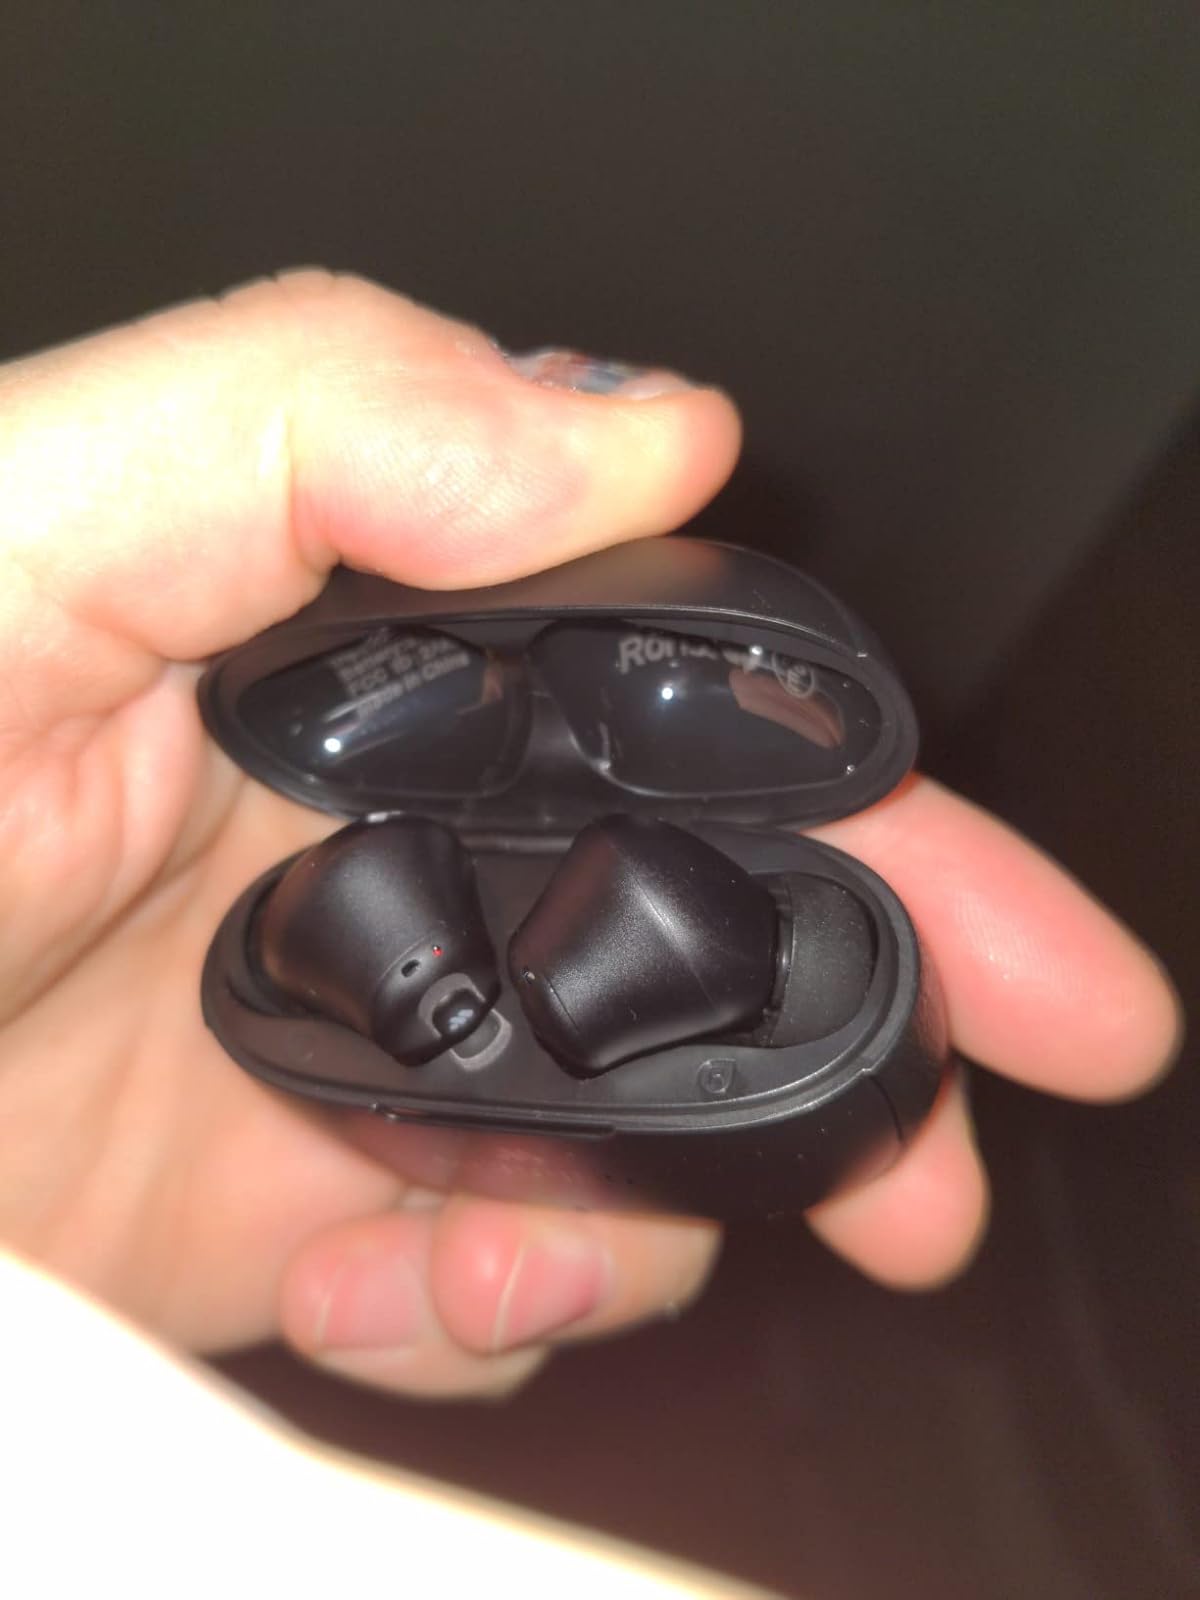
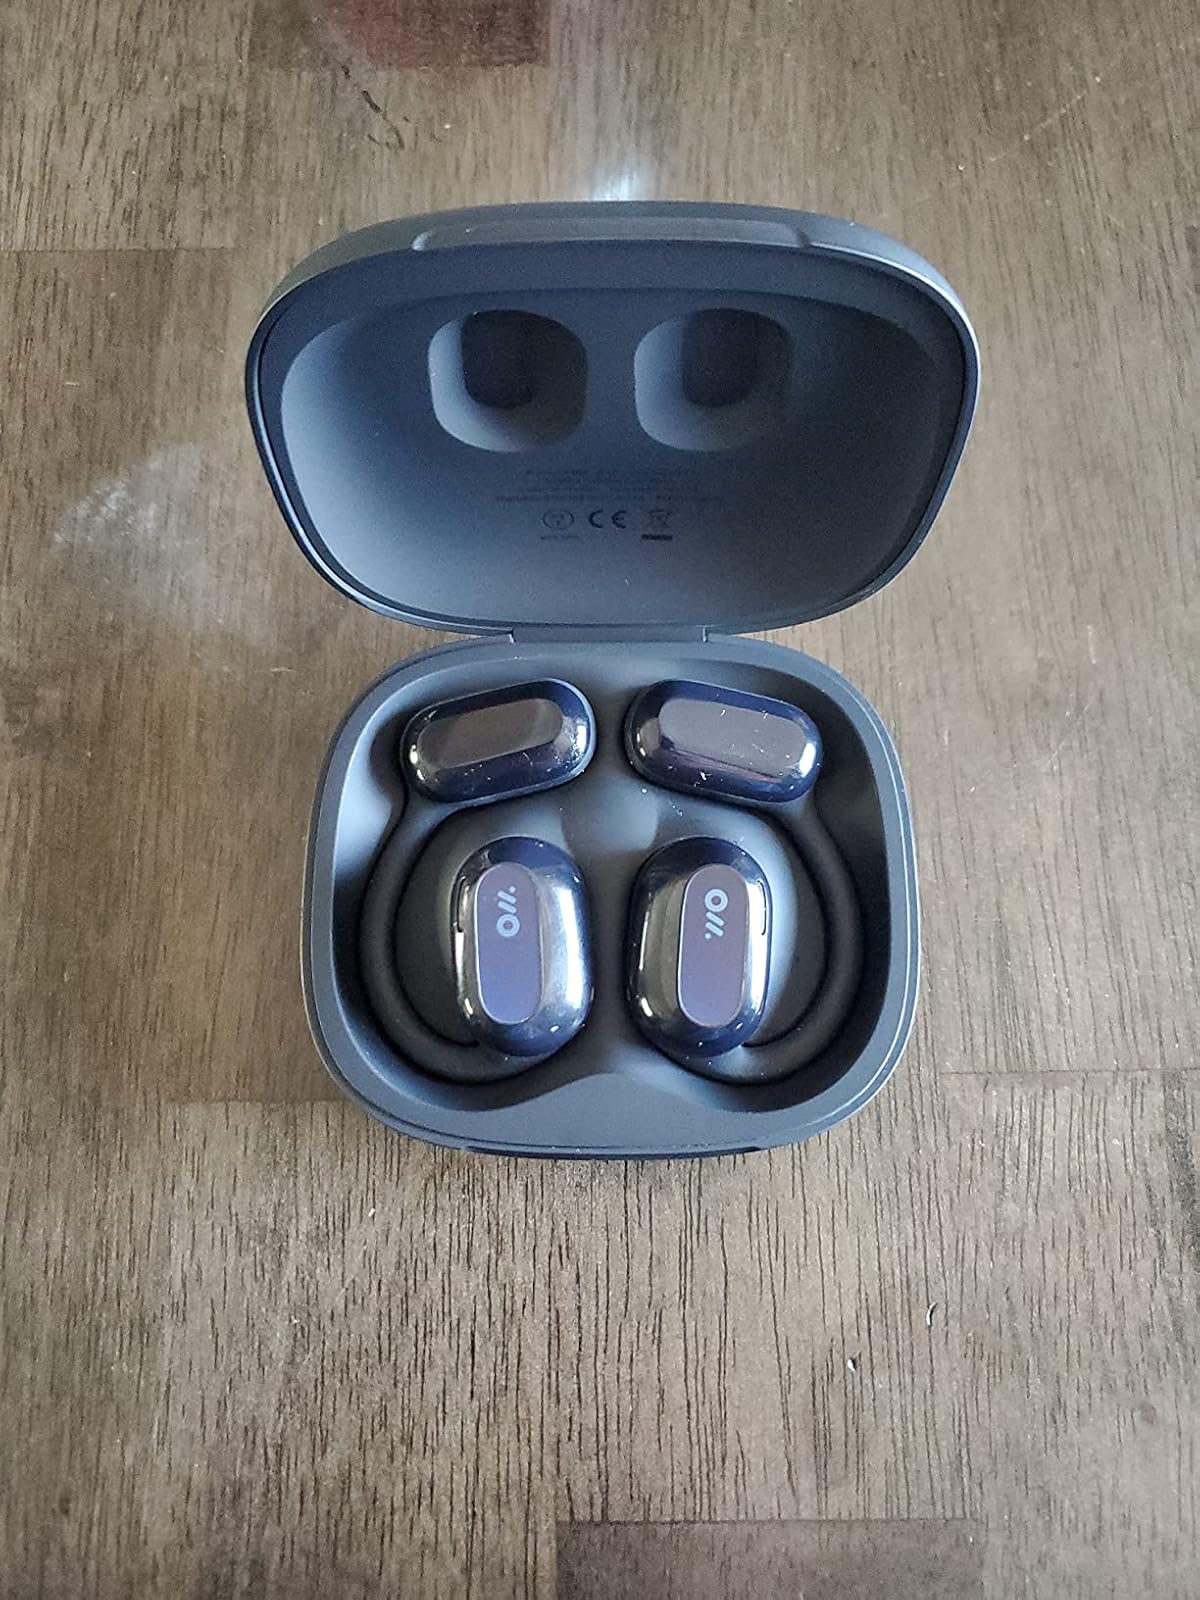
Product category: earbuds
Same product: no